Thomas W. Keene

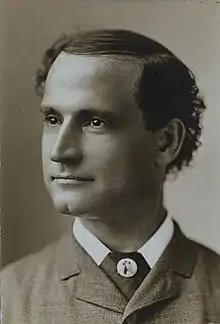

Thomas R. Eagleson (October 26, 1840 – June 1, 1898), better known by the stage name Thomas Wallace Keene, was an American theatre actor known for his Shakespearean roles which he performed throughout the United States.